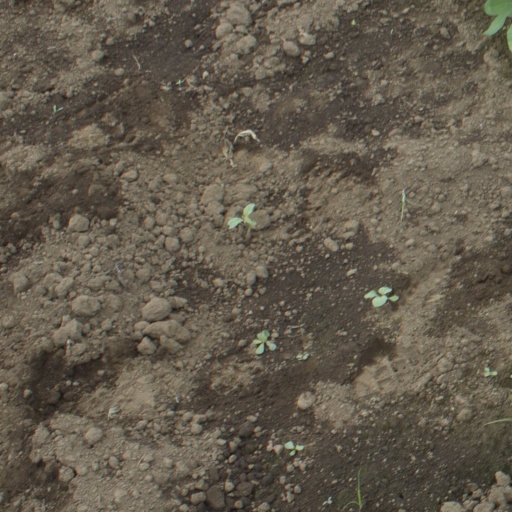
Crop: soybean